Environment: real
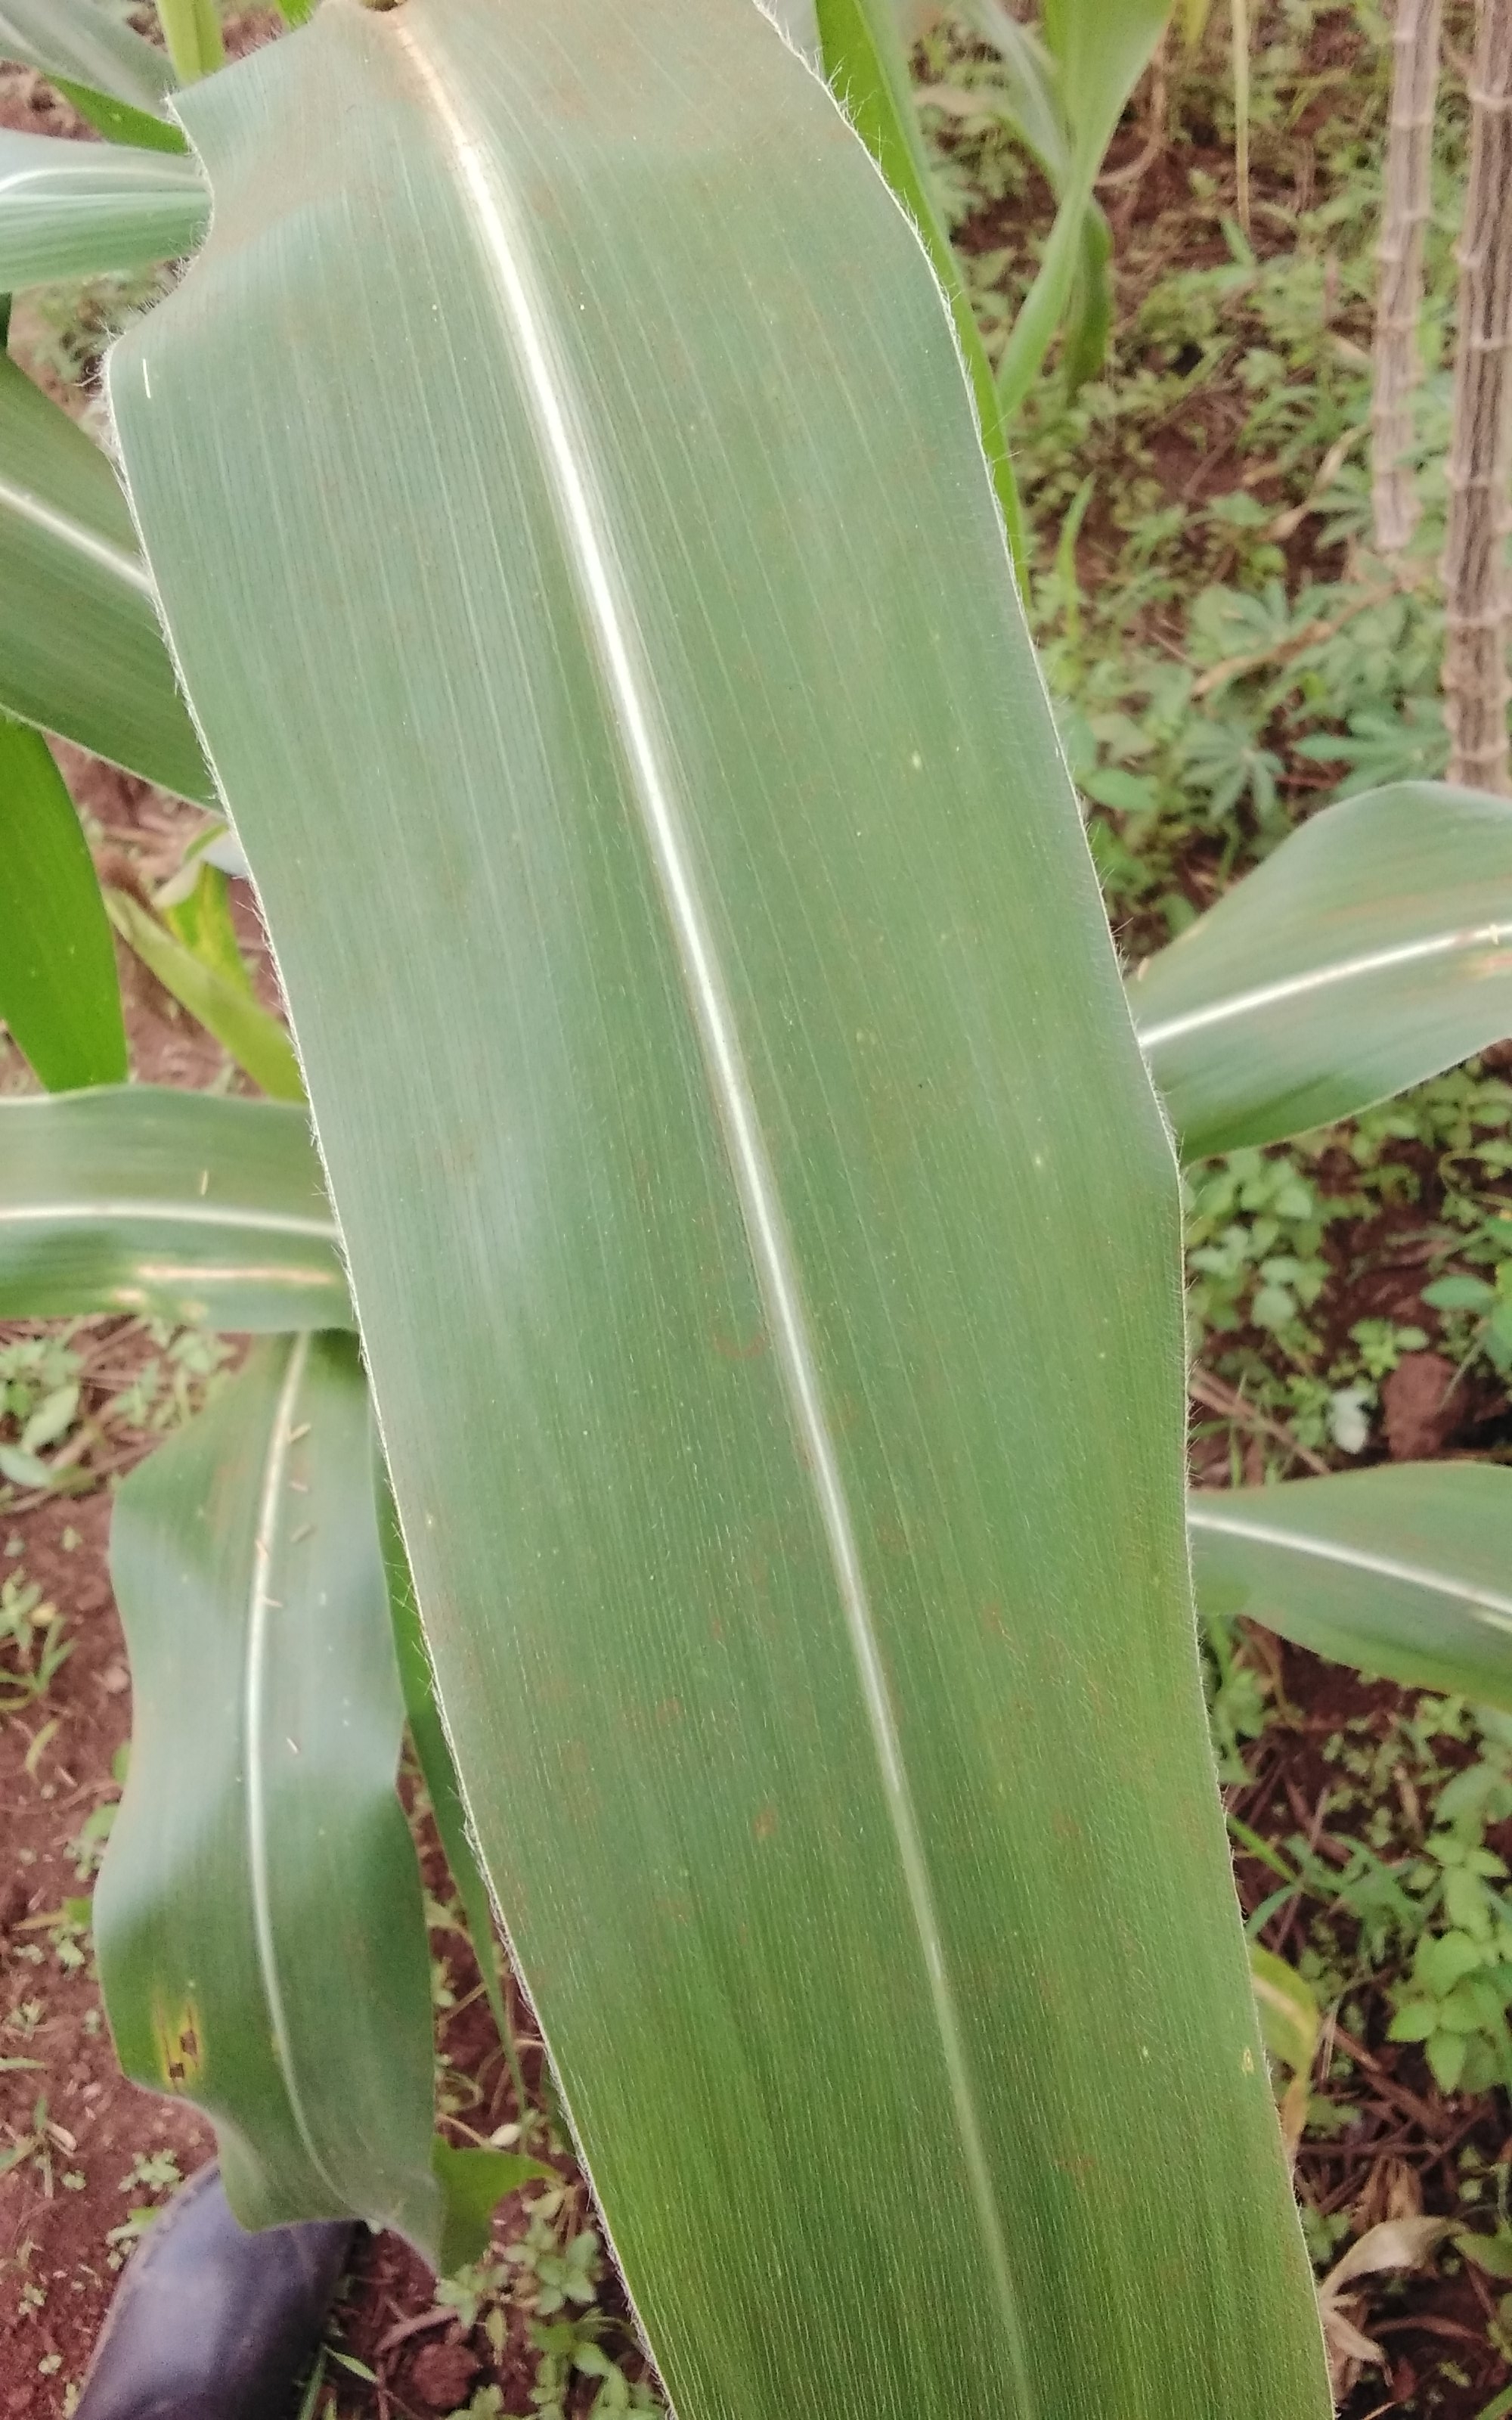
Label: healthy